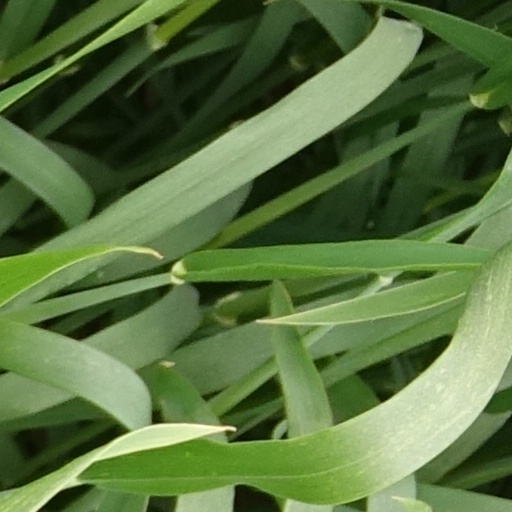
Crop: wheat